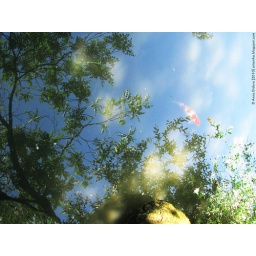
Fish in the sky or tree under water :))